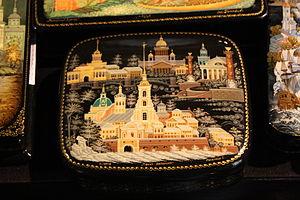
La miniature de Kholoui est un artisanat populaire, produit dans le village de Kholoui, Oblast d'Ivanovo, réalisé à la laque à tempera sur un support de papier mâché. Ce sont le plus souvent des coffrets de forme carrée ou ronde servant à contenir des bijoux, des aiguilles, etc. qui sont décorés de ces miniatures.
Vassili Pouzanov-Moliov est un peintre russe, fondateur de l'école de peinture de miniatures laquées, de Kholoui. Il nait le 17 novembre 1892, dans une famille d'artisans-cordonniers.